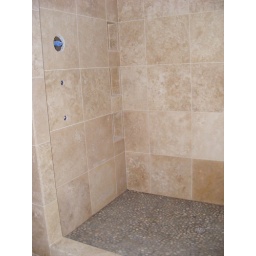
Tile in master bath shower, pebble shower bed